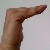
The image shows a hand gesture representing a space in Indian Sign Language.